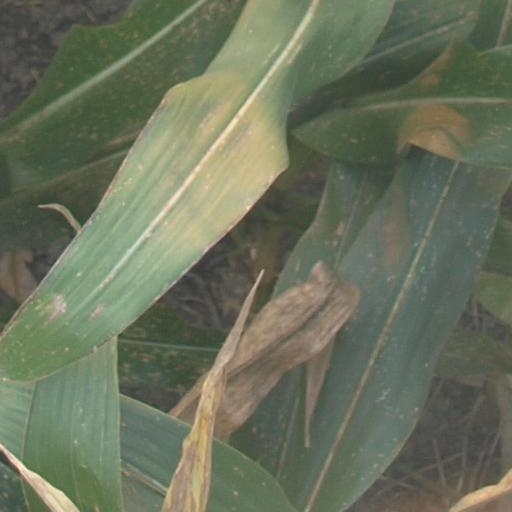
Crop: maize; corn